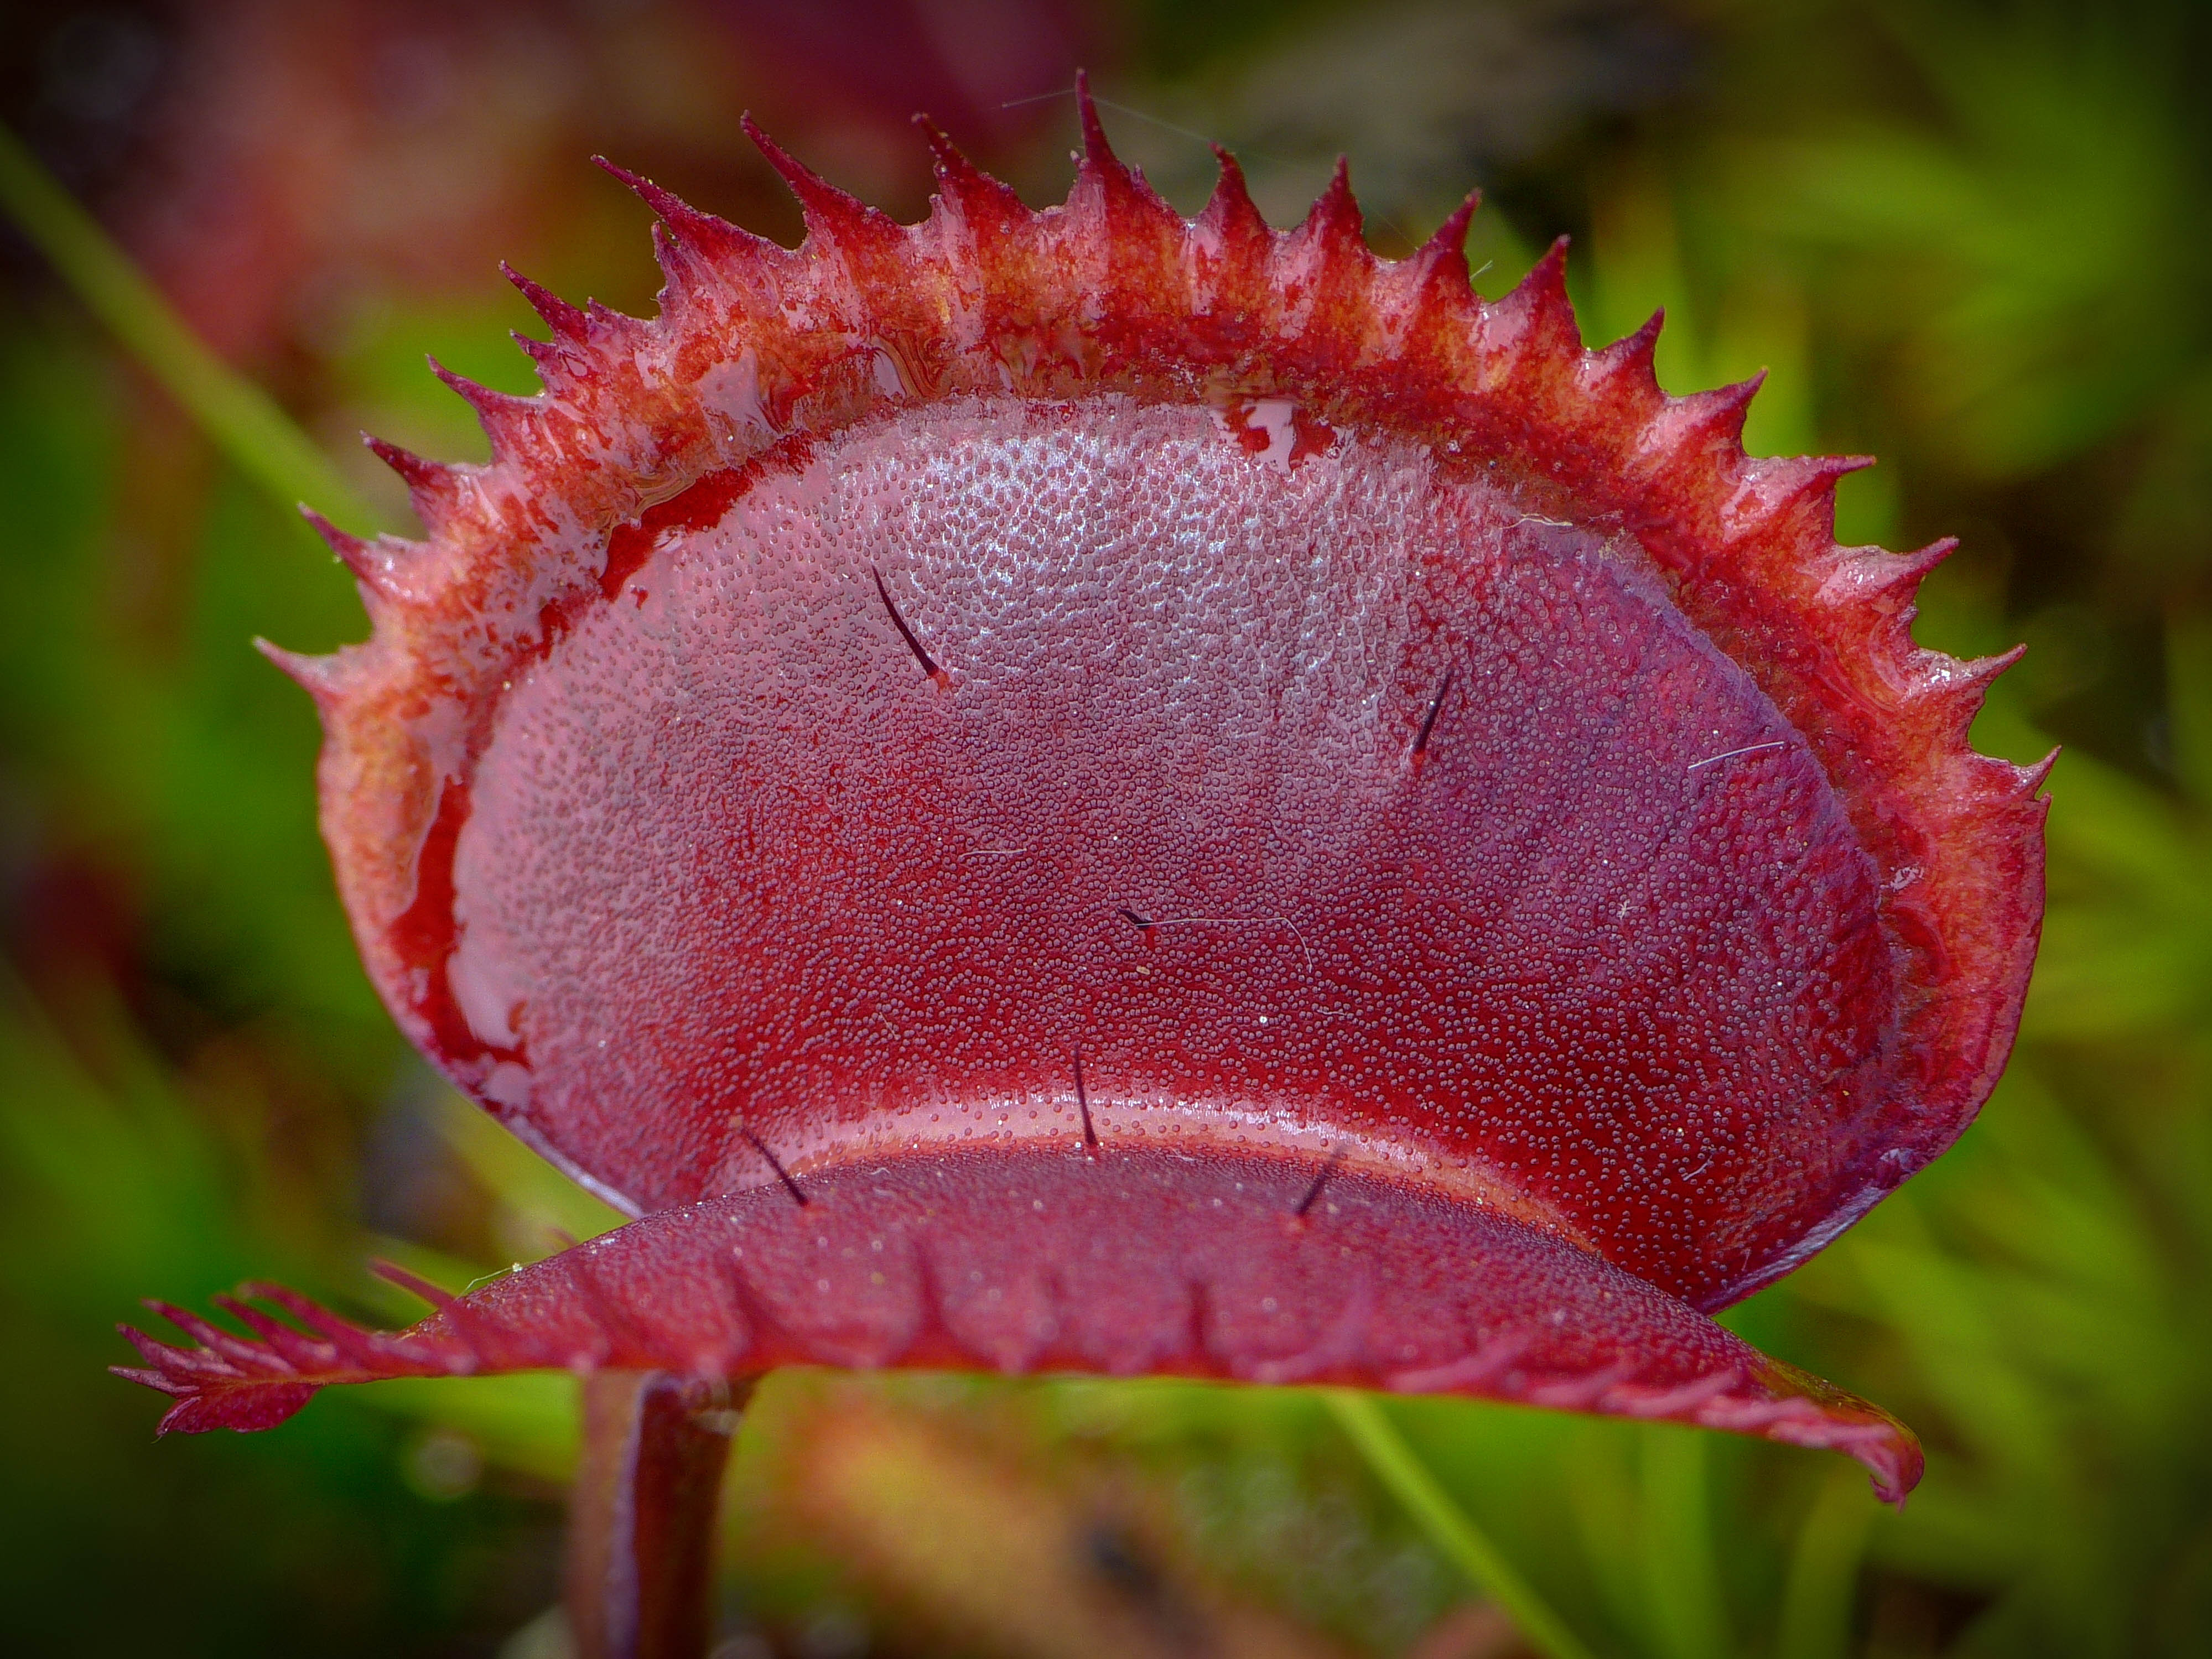
nature, plant, photography, leaf, flower, petal, red, produce, botany, flora, wildflower, close up, hdr, poppy, bud, piranha, venus, carnivorous, carnivorousplant, flytrap, venusflytrap, catchycoloursred, redpiranha, macro photography, flowering plant, plant stem, land plant, thorns spines and prickles